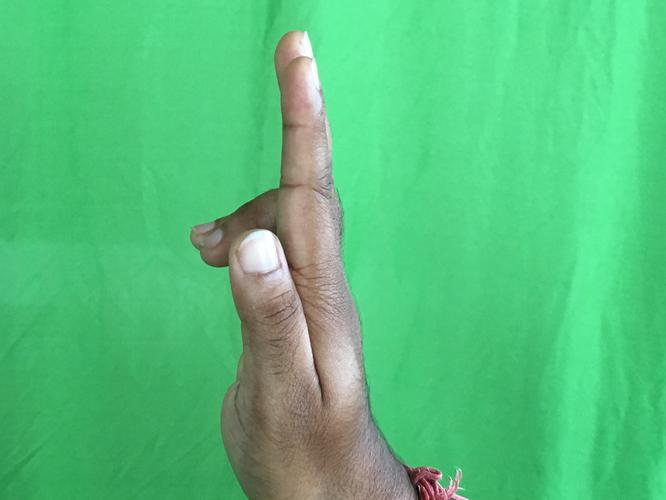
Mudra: Ardhapathaka
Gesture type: single_hand